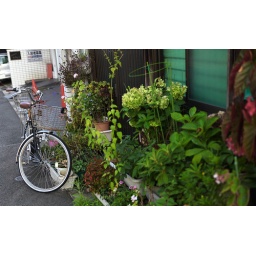
A bike parked next to a small garden in front of a house in Kyoto, Japan.